Knall and Fall as Detectives

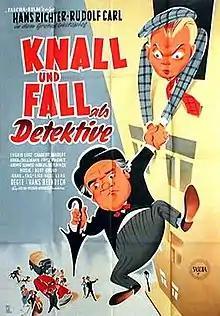
German film poster

Knall and Fall as Detectives is a 1953 Austrian-West German comedy film directed by Hans Heinrich and starring Hans Richter, Rudolf Carl, and Ingrid Lutz. It was made as a sequel to the 1952 film "Knall and Fall as Imposters". It was shot at the Spandau Studios in Berlin. The film's sets were designed by the art director Rolf Zehetbauer.